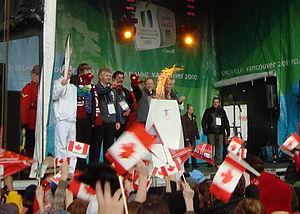
L'Université Saint-Francis-Xavier est une université canadienne, située à Antigonish, en Nouvelle-Écosse. Ouverte en 1853, elle compte 4 500 étudiants en 2012. Elle offre des programmes de premier cycle en lettres et sciences humaines, en sciences, en éducation, en commerce et en systèmes d'information, des programmes d'études avancées en sciences humaines, en éducation et en sciences ainsi que des programmes menant à des certificats et à des diplômes dans différentes disciplines.